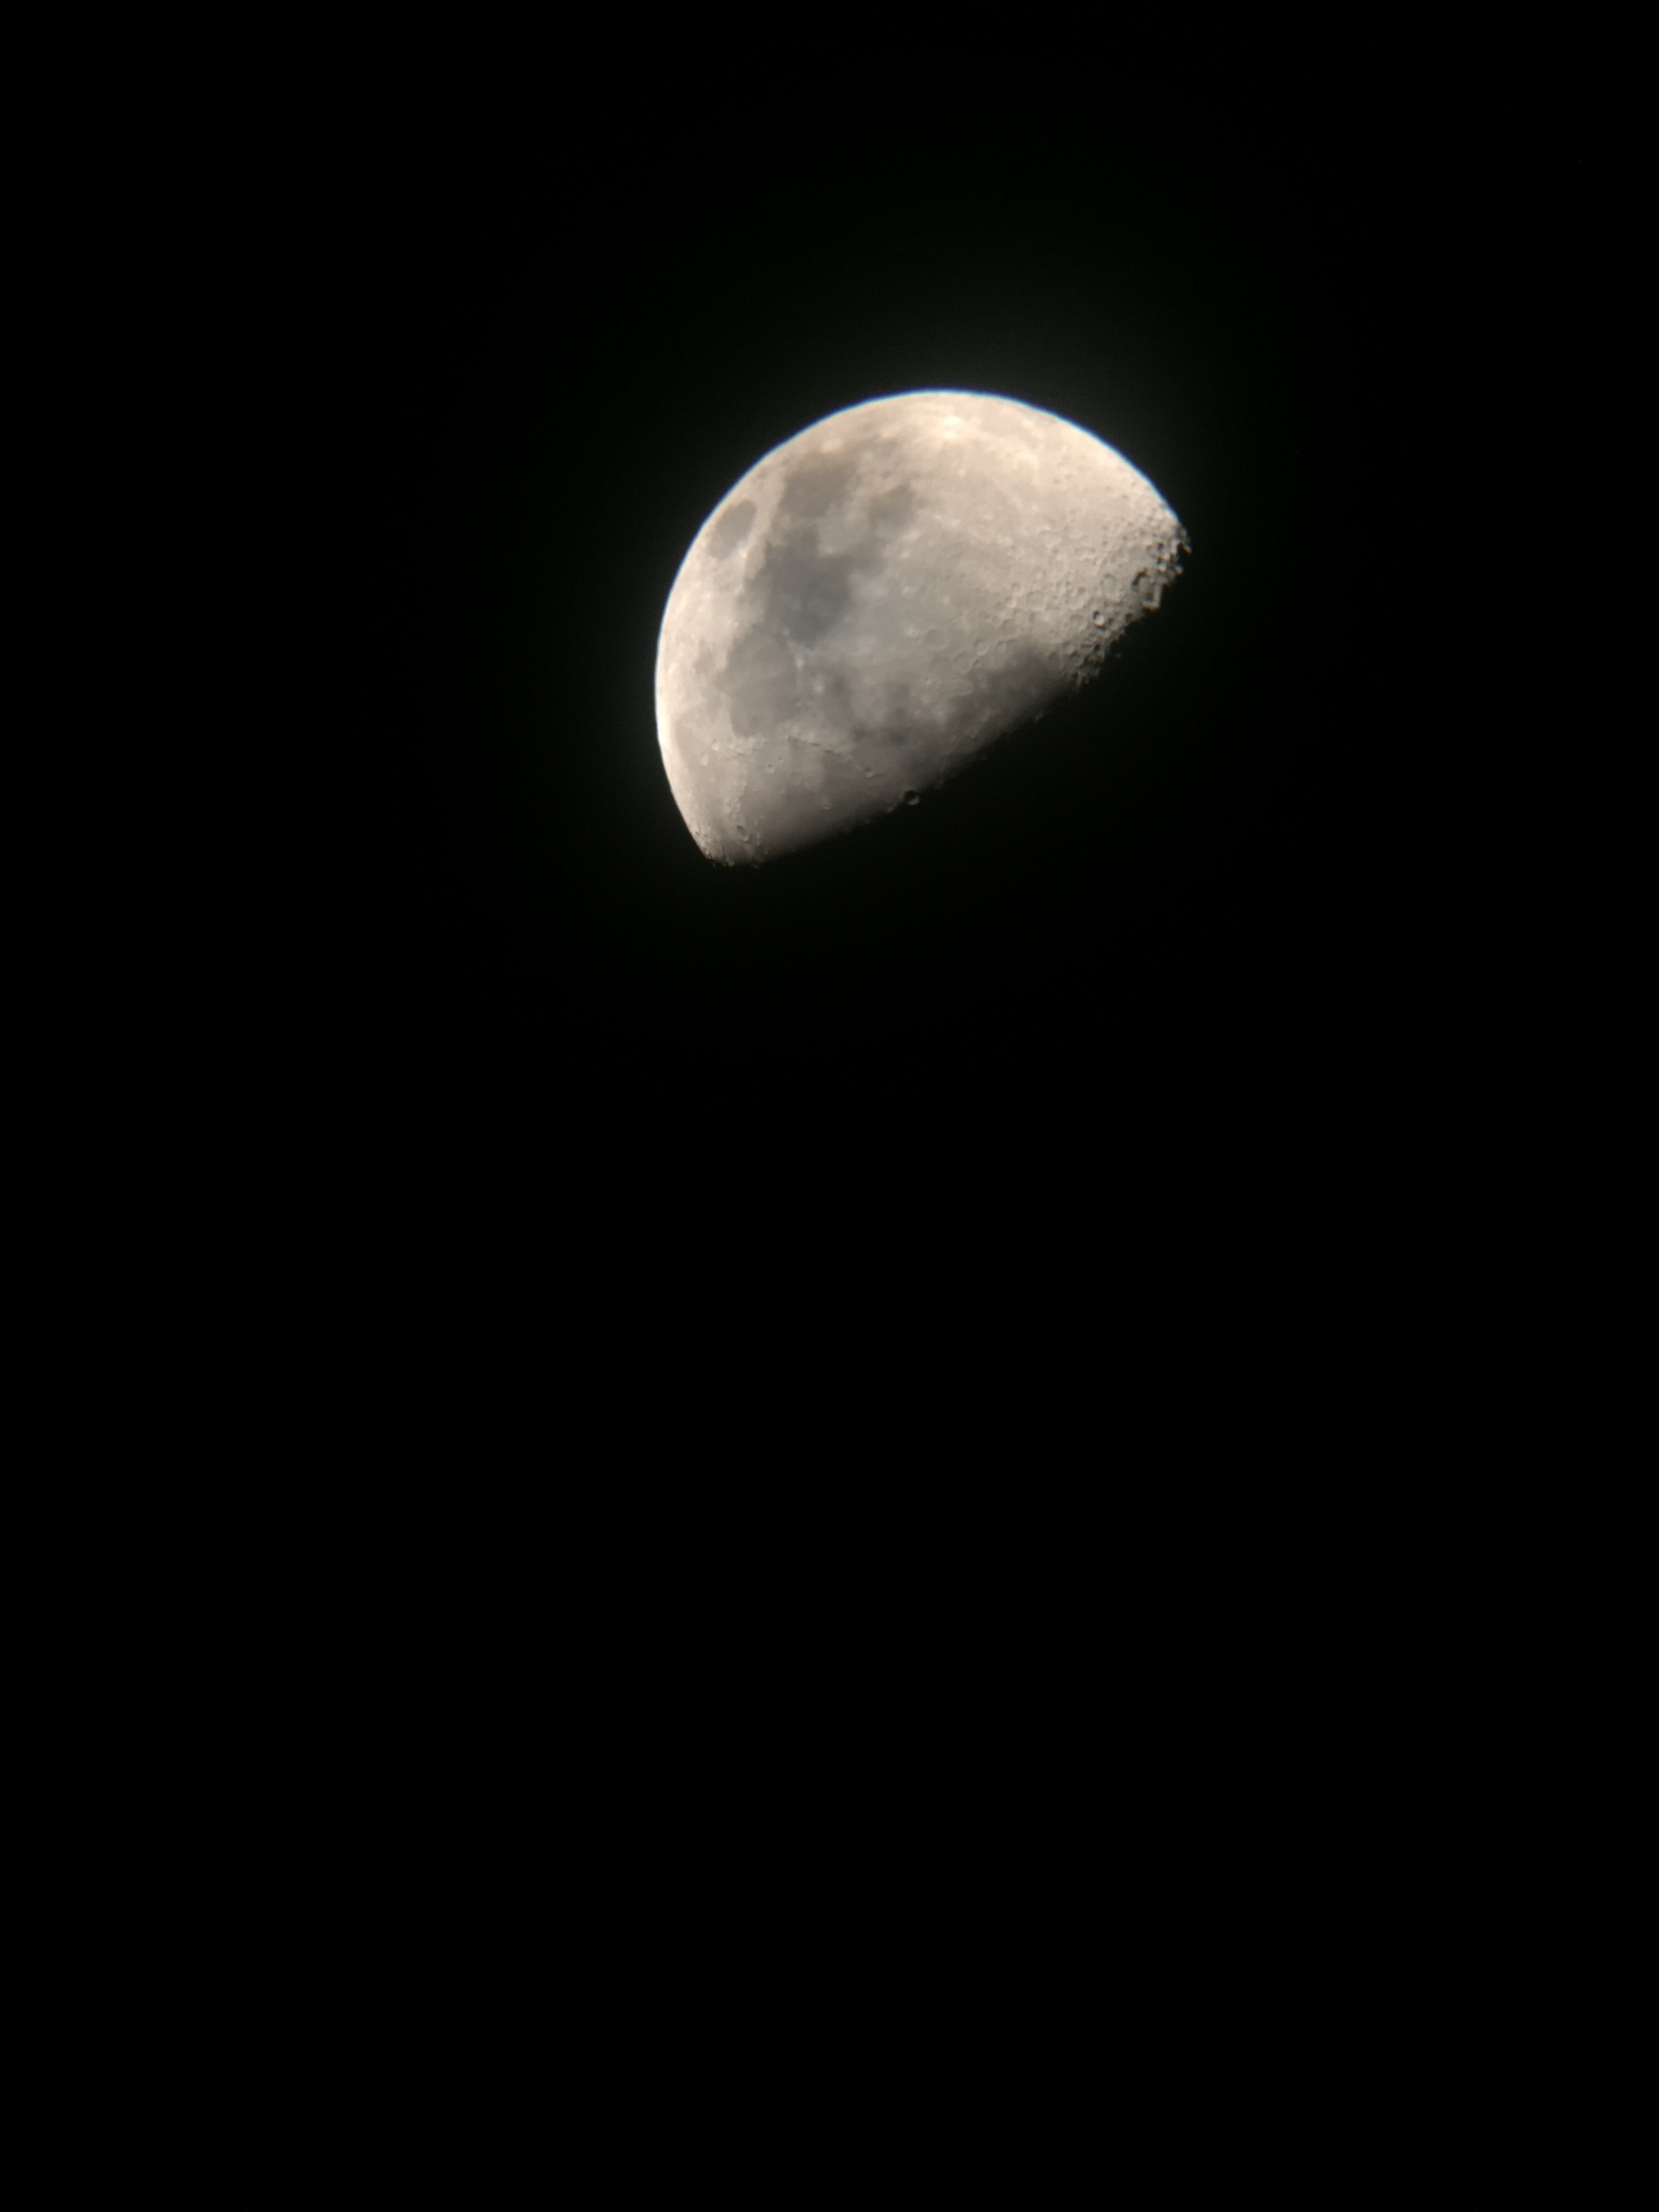
black and white, atmosphere, moon, circle, astronomical object, lunar eclipse, celestial event